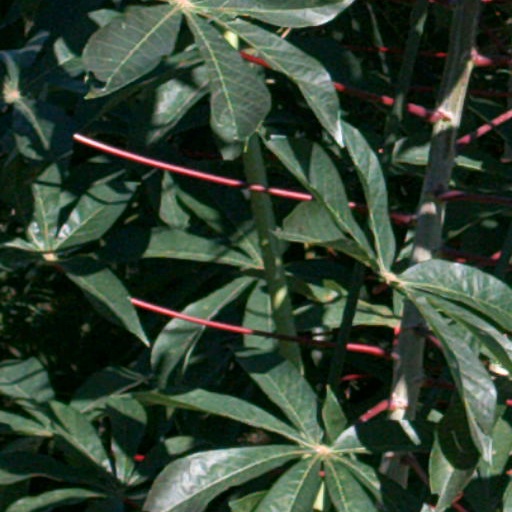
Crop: cassava